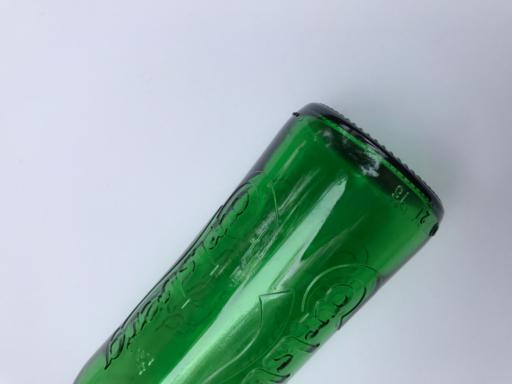
Label: glass